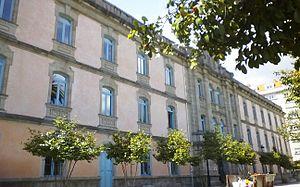
Pontevedra est une ville qui se trouve dans le nord-ouest de l'Espagne et de la Péninsule Ibérique. Capitale de la province de Pontevedra ainsi que capitale de la région touristique des Rías Baixas ou Rías Bajas, la ville est située dans le sud-ouest de la communauté autonome de Galice. Elle est surnommée « la ville où le piéton est roi ».
Le campus de Pontevedra est l'un des trois campus qui accueillent l'université de Vigo. Il est situé dans la ville espagnole de Pontevedra et propose des études de premier, deuxième et de troisième cycle en sciences sociales, sciences de la santé, arts, ingénierie et sports.